Sakane Station

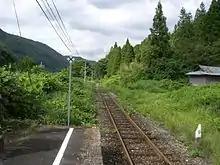
Looking toward Bitchū Kōjiro Station from the platform

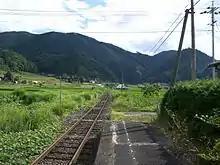
Looking toward Ichioka Station from the platform

Sakane Station is served by the Geibi Line, and is located 3.9 kilometers from the terminus of the line at and 10.3 kilometers from .